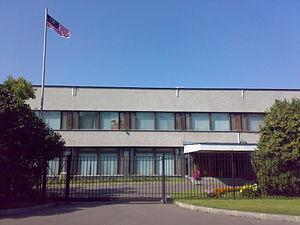
Ceci est une liste des représentations diplomatiques en Russie. En tant que plus grand pays du monde, membre permanent du Conseil de sécurité des Nations Unies, puissance régionale en Europe et en Asie et principal État successeur de l'Union soviétique, la Fédération de Russie accueille une importante communauté diplomatique dans sa capitale, Moscou. Moscou abrite 148 ambassades, de nombreux pays ont également des consulats généraux et des consulats dans tout le pays.